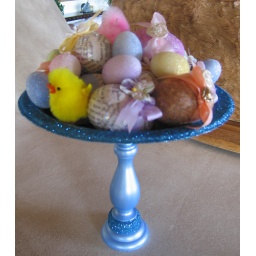
Eggs inspired by inspireco and stand made from a wood candleholder and paper plate